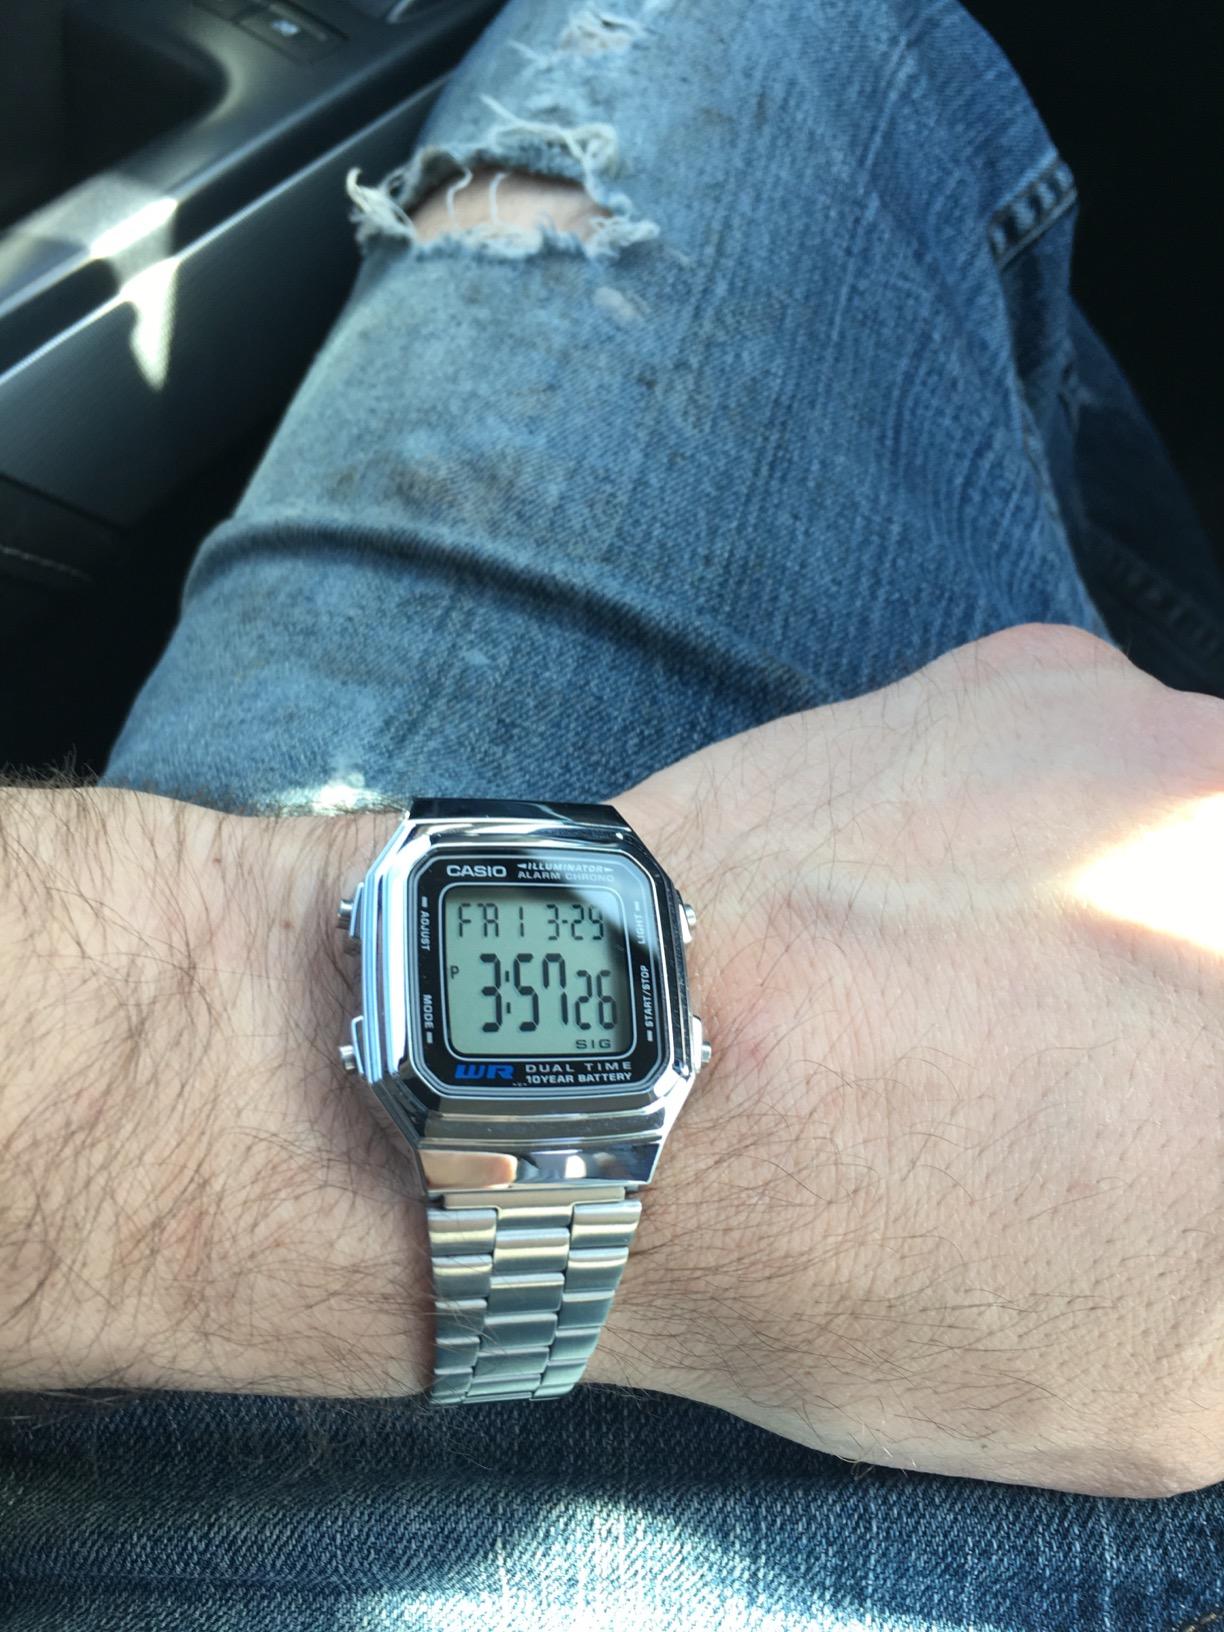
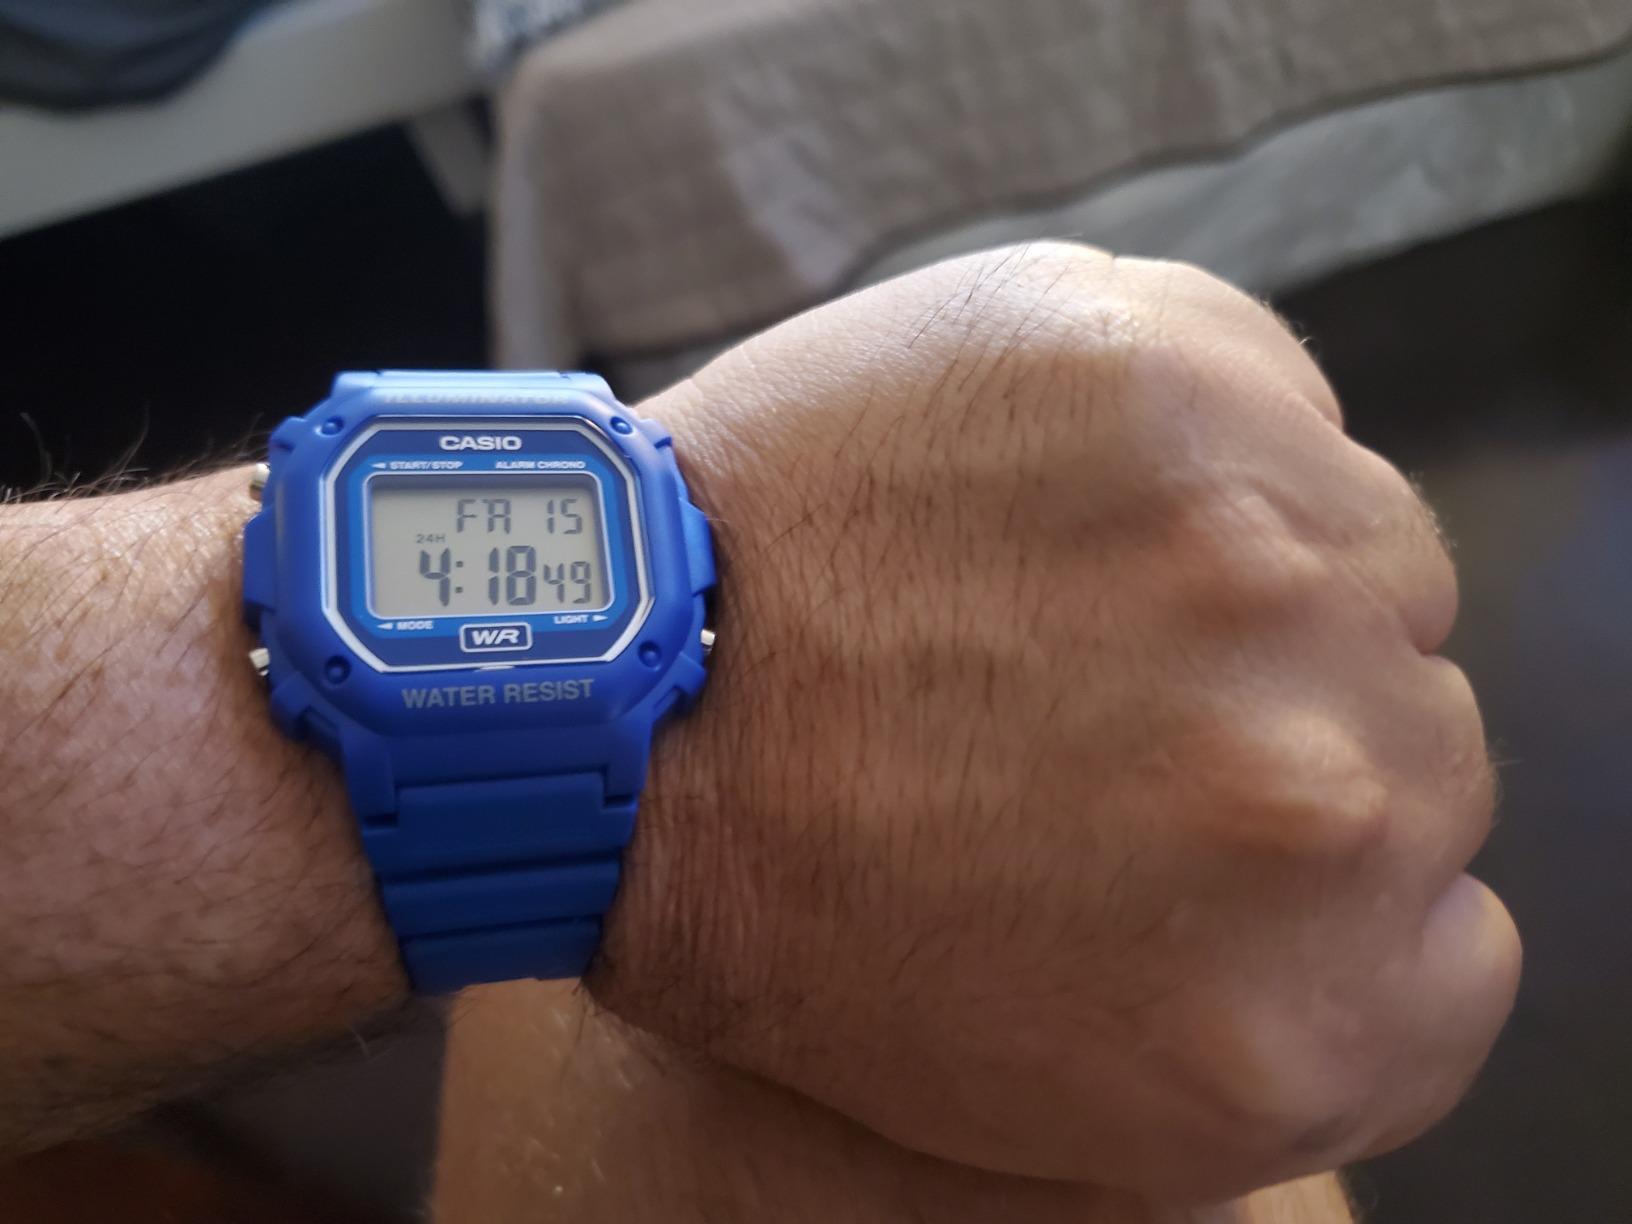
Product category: accessories_watch
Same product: no